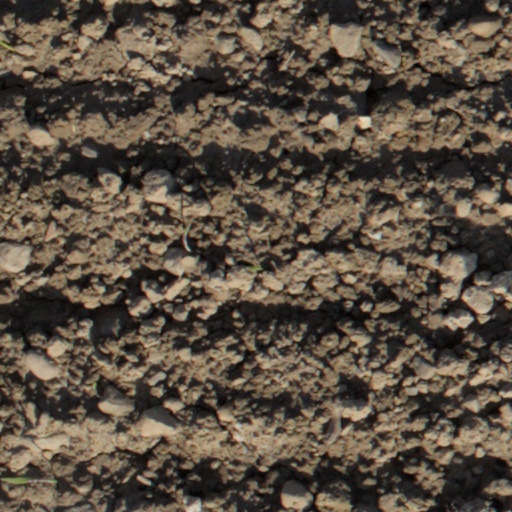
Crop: wheat